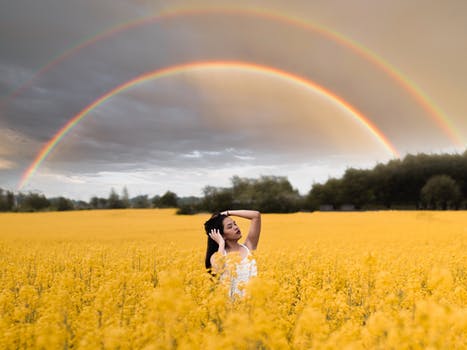
Label: No Watermark